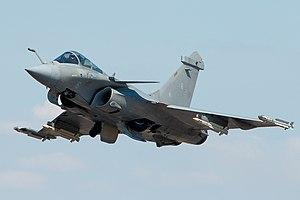
La France, dotée d'un complexe militaro-industriel, exporte de l'armement auprès d'États étrangers. C'est dans les années 2010 le troisième pays exportateur d'armement au monde, derrière les États-Unis et la Russie ; l'Hexagone a toujours figuré depuis les années 1950 parmi les cinq premiers exportateurs mondiaux d'armes.